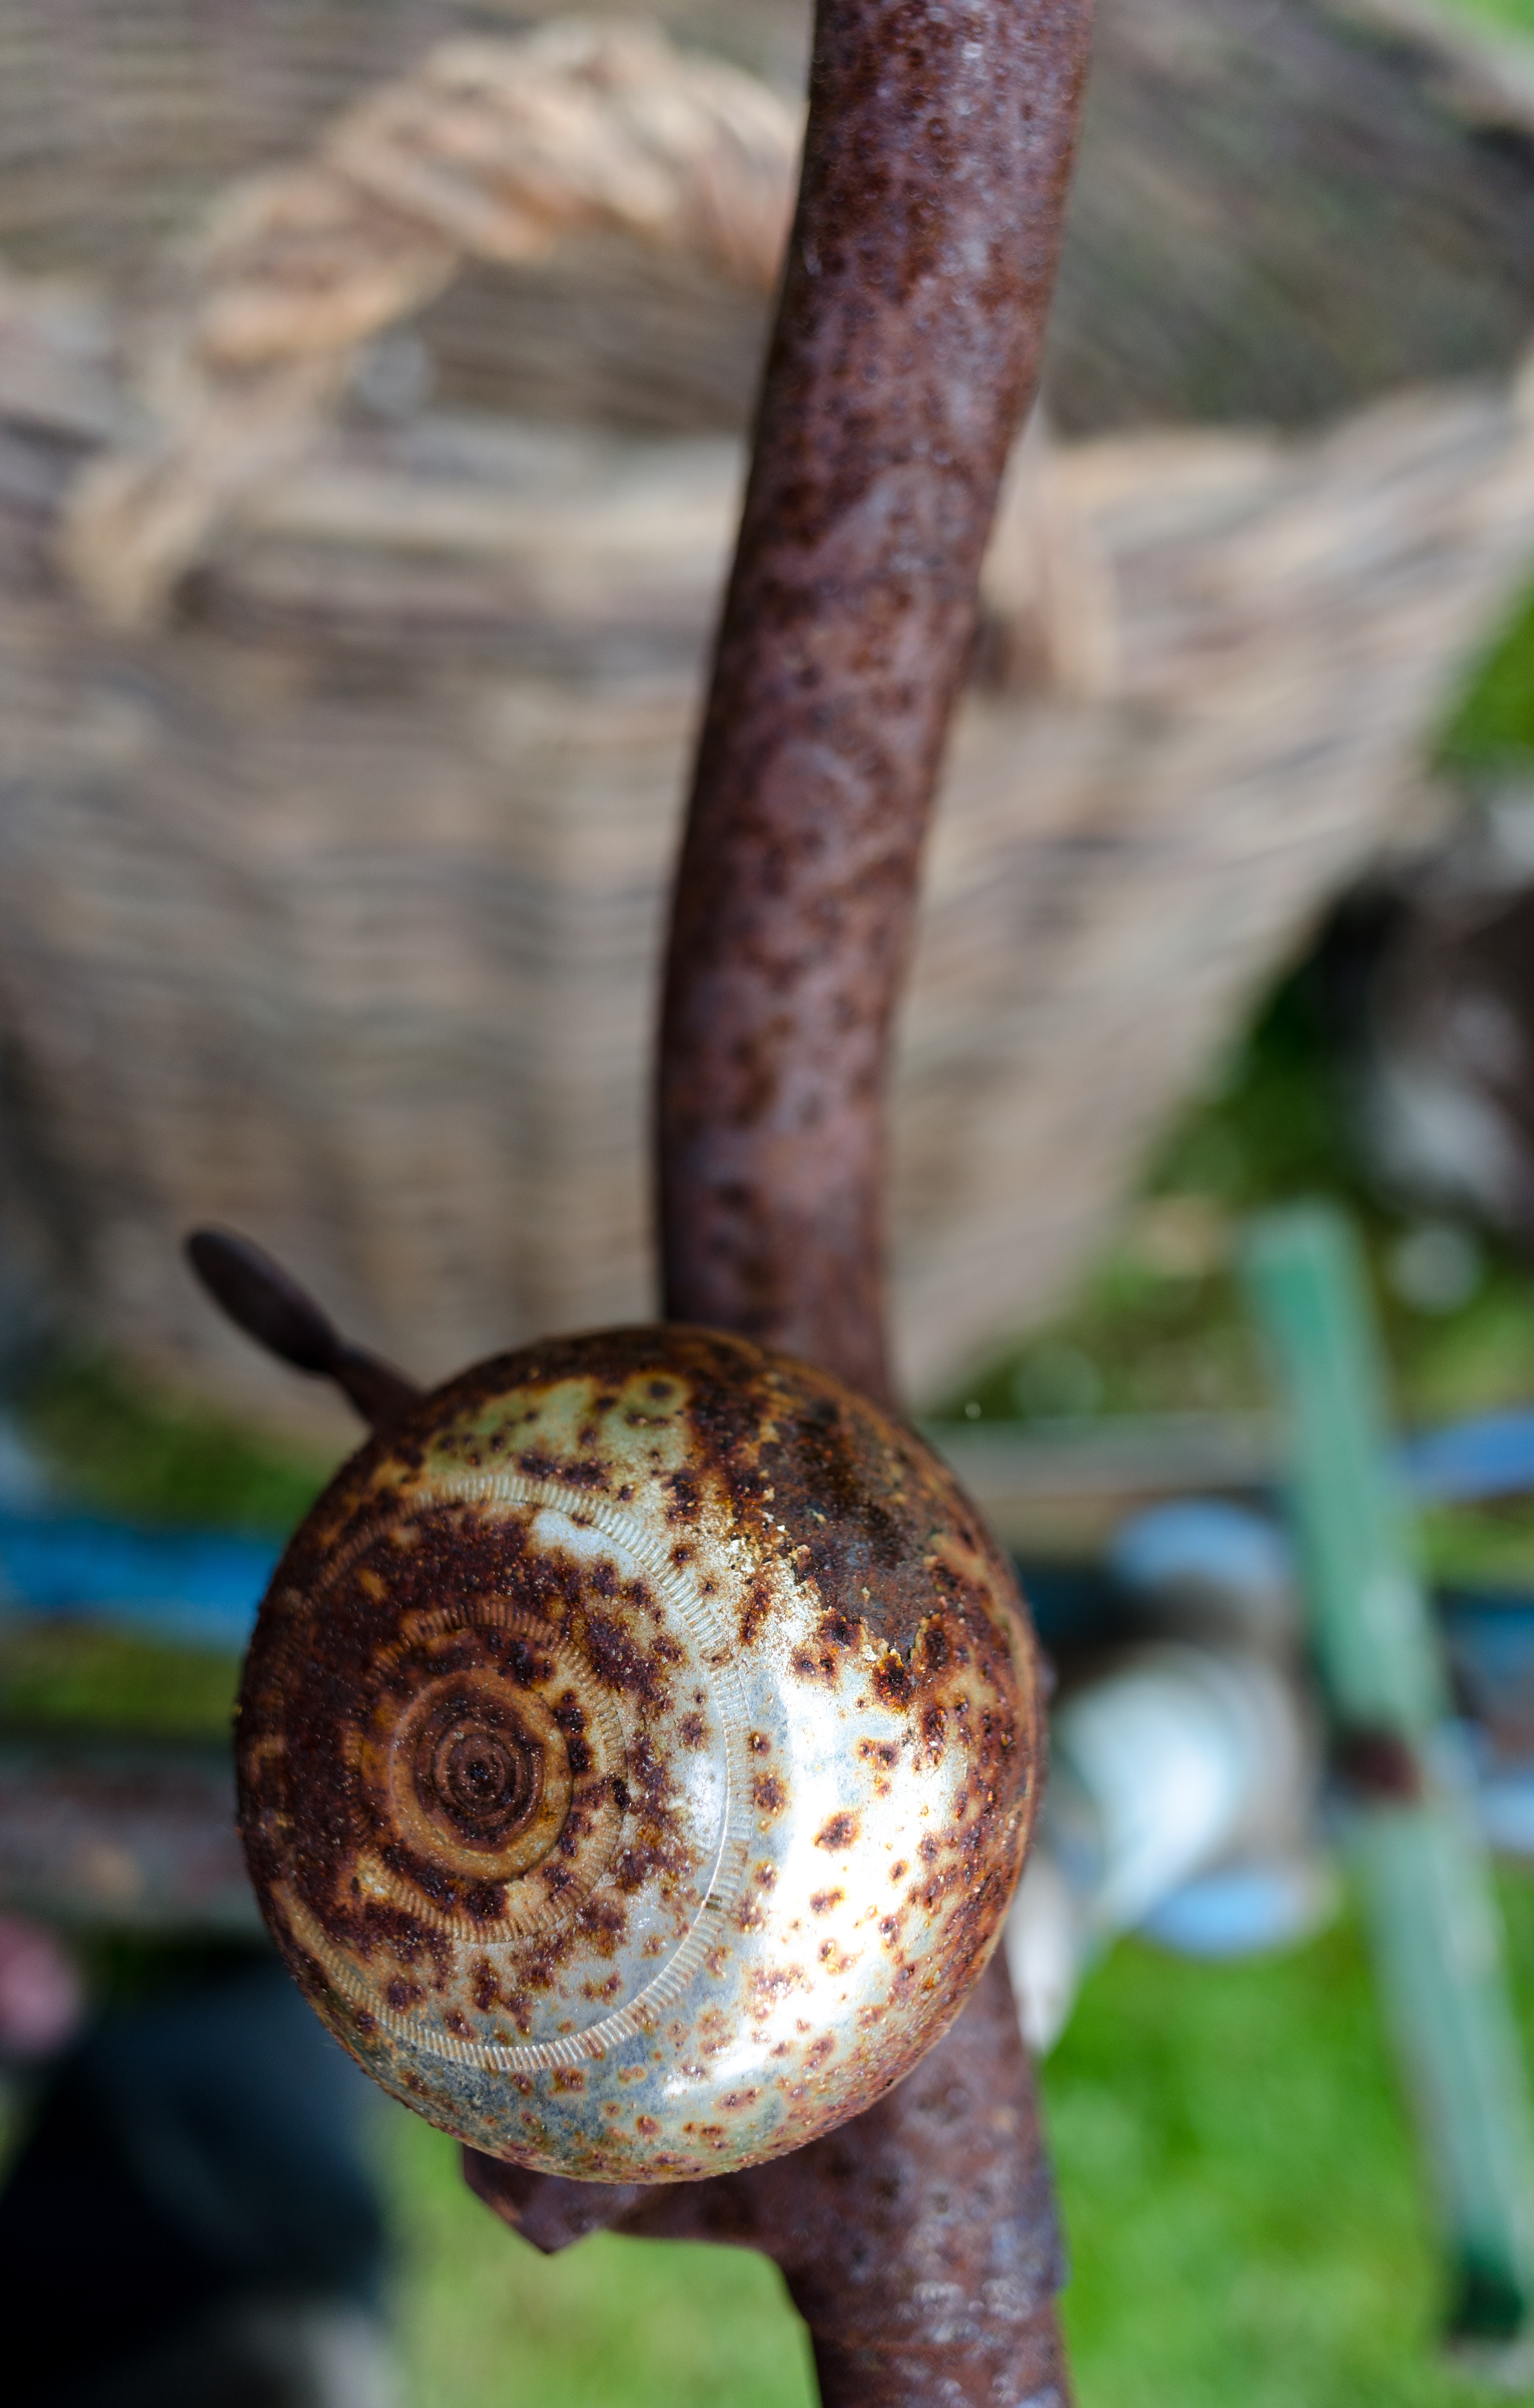
tree, branch, vintage, retro, ring, flower, old, bike, bell, rust, food, produce, flora, close up, snail, macro photography, plant stem, snails and slugs